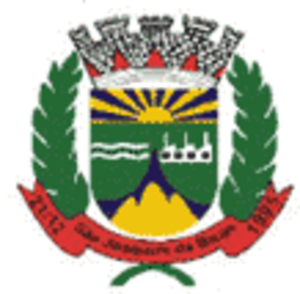
São Joaquim de Bicas est une municipalité brésilienne de l'État du Minas Gerais et la microrégion de Belo Horizonte.